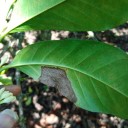
Label: Phoma